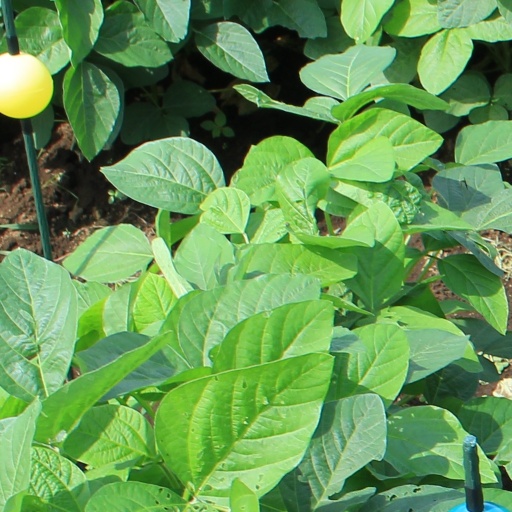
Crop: soybean